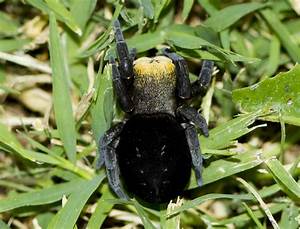
Label: ragno